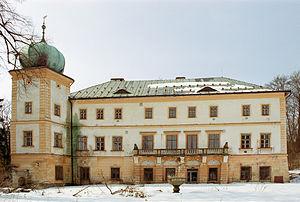
Adršpach est une commune du district de Náchod, dans la région de Hradec Králové, en Tchéquie. Sa population s'élevait à 512 habitants en 2018.